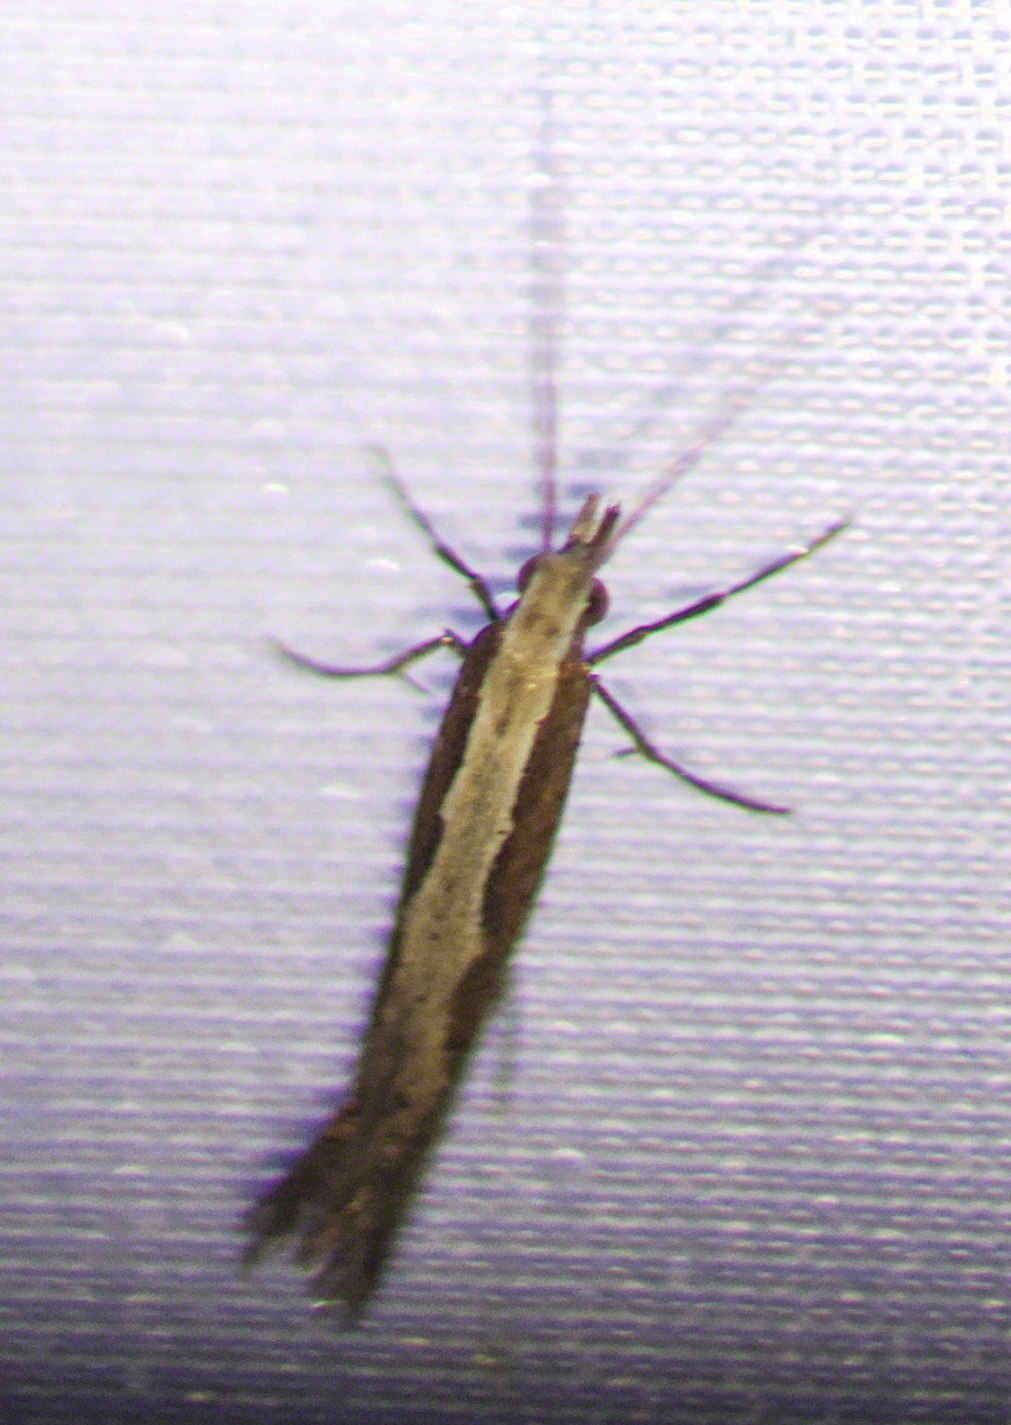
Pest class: diamondback_moth